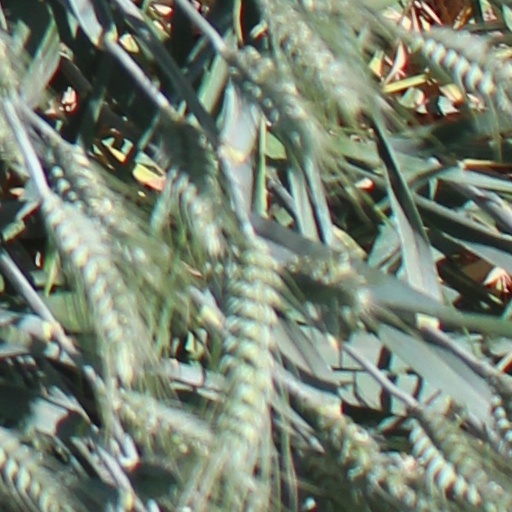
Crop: wheat